Carl McIntire

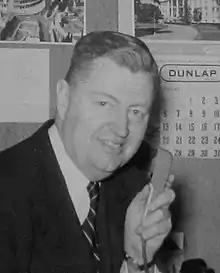
McIntire in 1957

Charles Curtis McIntire Jr. (May 17, 1906 – March 19, 2002), known as Carl McIntire, was a founder and minister in the Bible Presbyterian Church, founder and long-time president of the International Council of Christian Churches and the American Council of Christian Churches, and a popular religious radio broadcaster, who proudly identified himself as a fundamentalist.